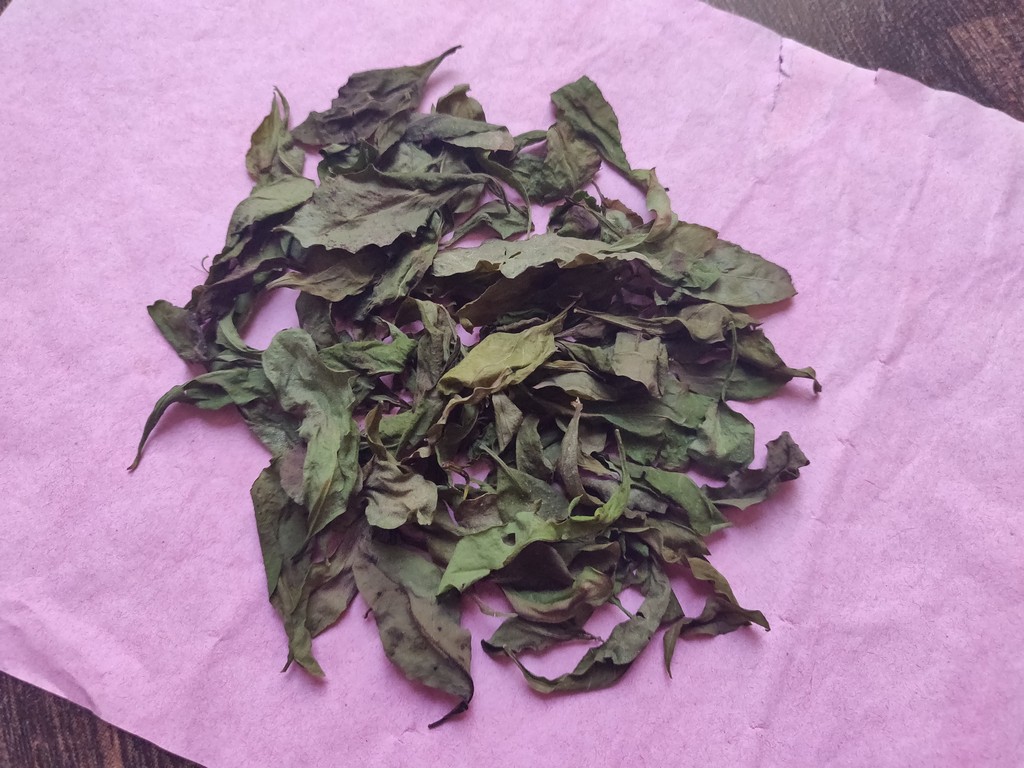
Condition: Dried
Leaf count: multiple
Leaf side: unknown